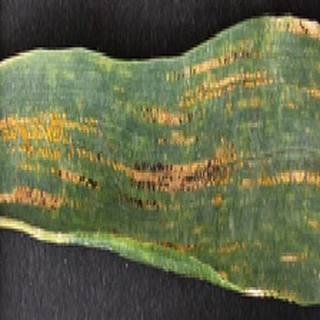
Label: wheat_yellow_rust